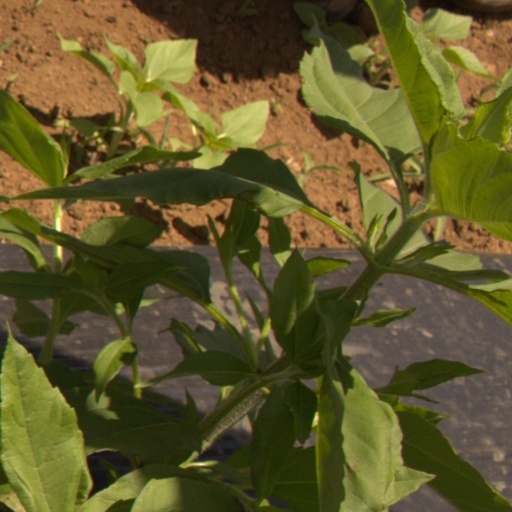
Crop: Jerusalem artichoke